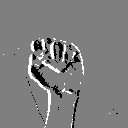
ASL letter: s